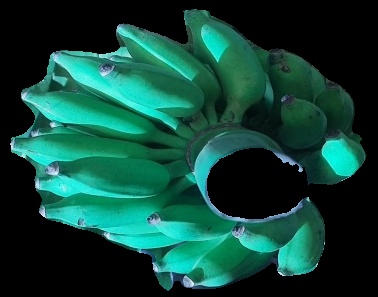
Variety: elakki-bale
Grade: grade3